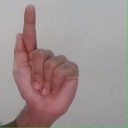
अक्षर: ळ